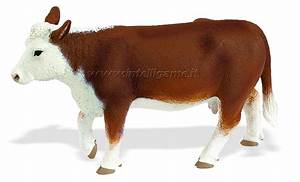
Label: cow